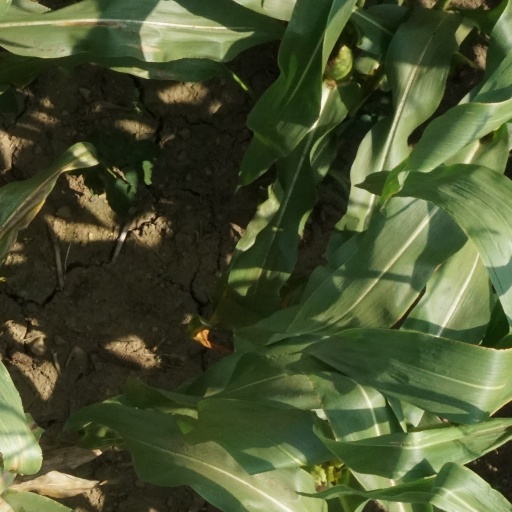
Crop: maize; corn